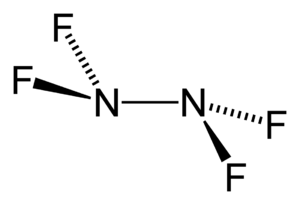
La tétrafluorohydrazine est le composé chimique de formule N₂F₄. C'est un analogue fluoré de l'hydrazine. Elle se présente sous l'aspect d'un gaz incolore très réactif qui explose au contact des matières organiques, ce qui rend sa manipulation particulièrement dangereuse.